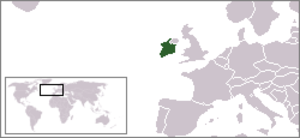
Location de Republique d'Ireland Création originale pour Français Wikipedia par Vardion. Magyar: Írország elhelyezkedése Európában